Wellington to Craven Arms Railway

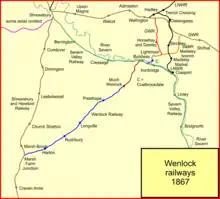
Wenlock to Craven Arms in 1867

The 1859 authorisation of the Wenlock and Severn Junction Railway encouraged more ambitious thoughts, and led to preparation of the Much Wenlock, Craven Arms and Coalbrookdale Railway. Coalbrookdale and its iron industries were only two miles from the line at Buildwas. At the same time the collieries and iron industries of South Wales beckoned. Coal of different qualities was required for mixing as the iron production processes became more sophisticated. A line to Craven Arms would connect with the Shrewsbury and Hereford Railway and through it, the Newport, Abergavenny and Hereford Railway, enabling the desired South Wales to Coalbrookdale connection.